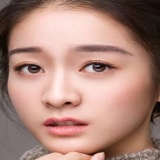
diễn viên Trương Tuyết Nghênh